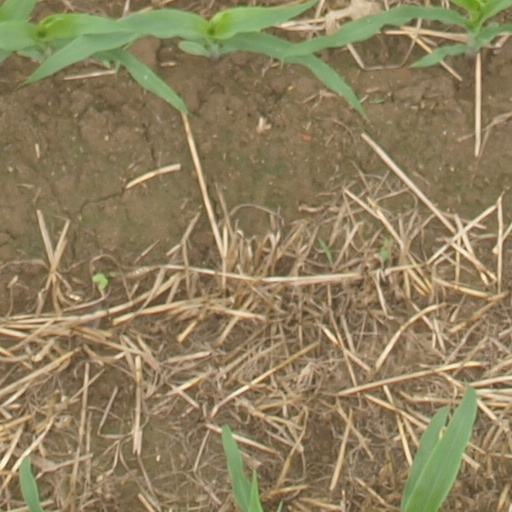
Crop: maize; corn